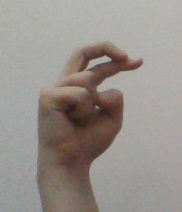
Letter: zay